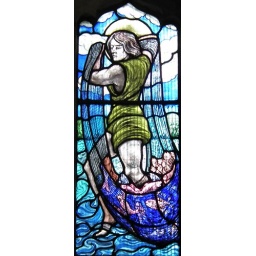
St Peter the Fisherman - an attractive window in the north wall of the chancel.